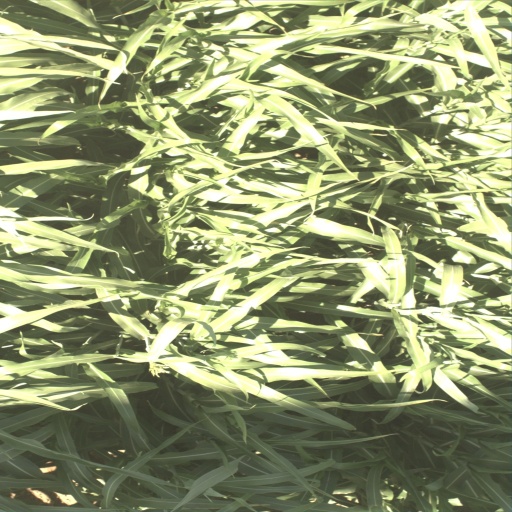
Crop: sorghum